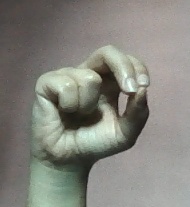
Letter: gaaf